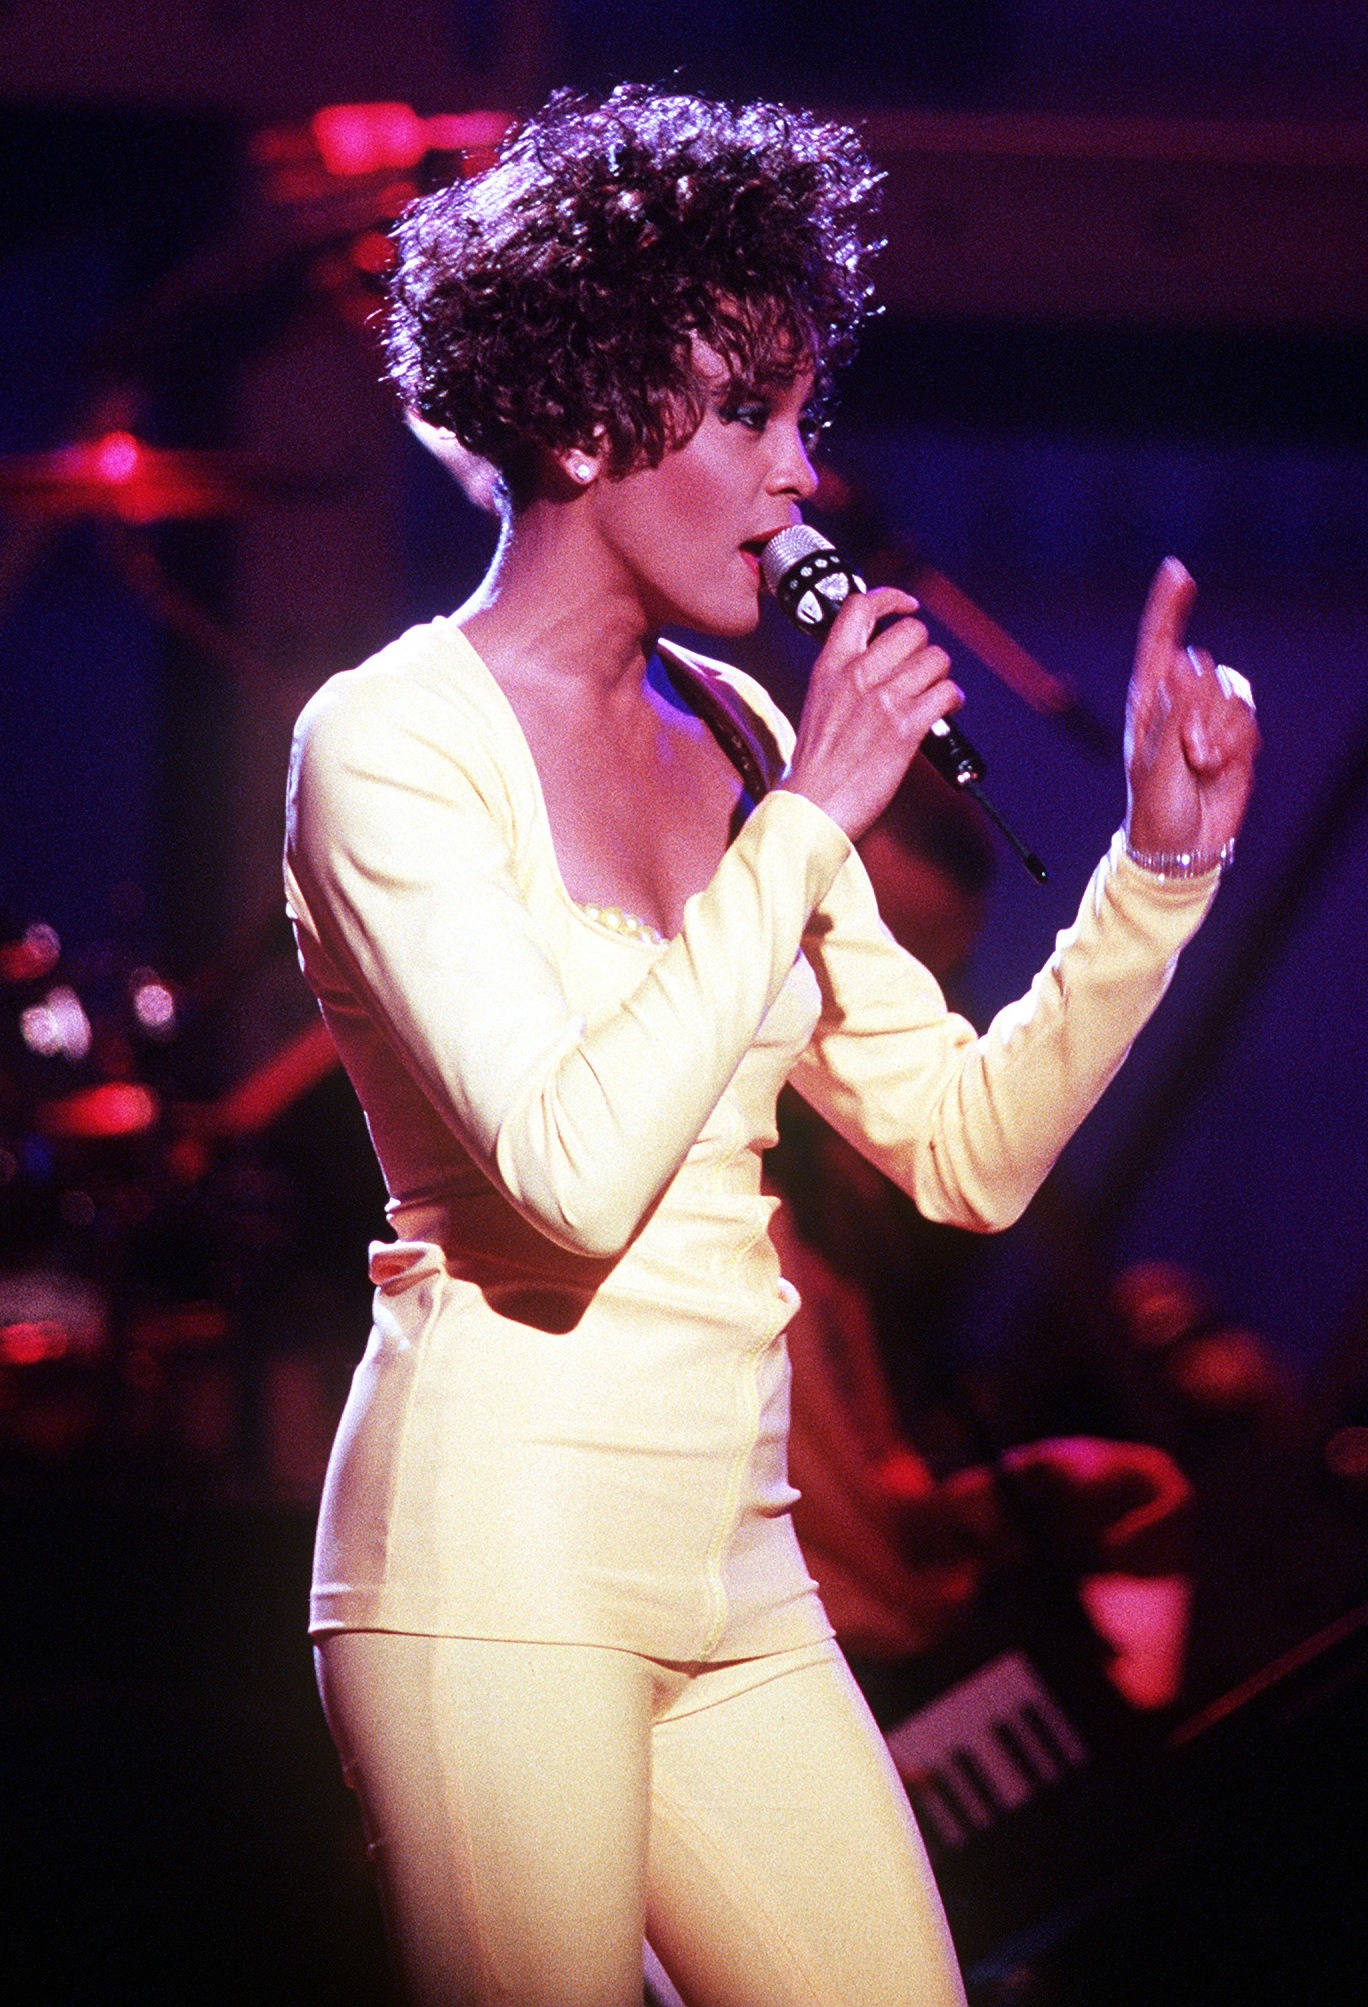
person, music, concert, singer, musician, performance art, performing, stage, performance, singing, famous, guitarist, entertainment, celebrity, performing arts, entertainer, singer songwriter, whitney houston